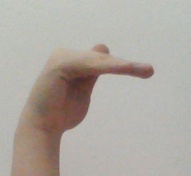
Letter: khaa